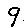
Label: 9